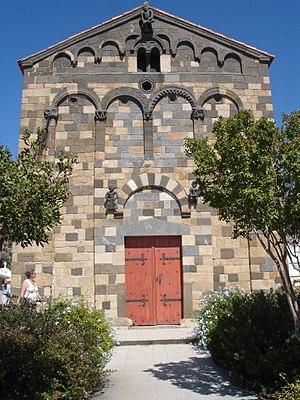
Église d'Aregno, de style roman pisan, France, Haute-Corse (2B) Italiano: Chiesa di Aregno in romanico pisano, testimonianza del dominio pisano. Chiesa di Aregno (Corsica). L'influenza della Repubblica di Pisa si evidenzia nello stile romanico pisano della Chiesa di Aregno. 日本語: ピサ・ロマネスク様式のアレンゴの教会。ピサの影響が見て取れる。. Mirandés: Eigreija de Aregno an stilo romanico-pisano, testemunho de l domínio pisano. Português: Igreja de Aregno em estilo românico-pisano, testemunho do domínio pisano.
Cet article recense les monuments historiques français classés en 1883.
Aregno est une commune française située dans la circonscription départementale de la Haute-Corse et le territoire de la collectivité de Corse. Le village appartient à la piève d'Aregno, en Balagne.
L'irrédentisme italien en Corse est un mouvement d'opinion longtemps présent dans une partie de la population corse, qui s'identifie comme italienne et refuse le rattachement de l'île à la France. Il a été principalement observé du milieu du XVIIIᵉ siècle à la Seconde Guerre mondiale.